Apple–FBI encryption dispute

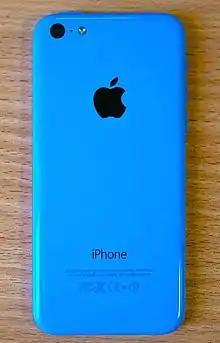
An iPhone 5C (color), the model used by one of the perpetrators of the 2015 San Bernardino attack

The Apple–FBI encryption dispute concerns whether and to what extent courts in the United States can compel manufacturers to assist in unlocking cell phones whose data are cryptographically protected. There is much debate over public access to strong encryption.